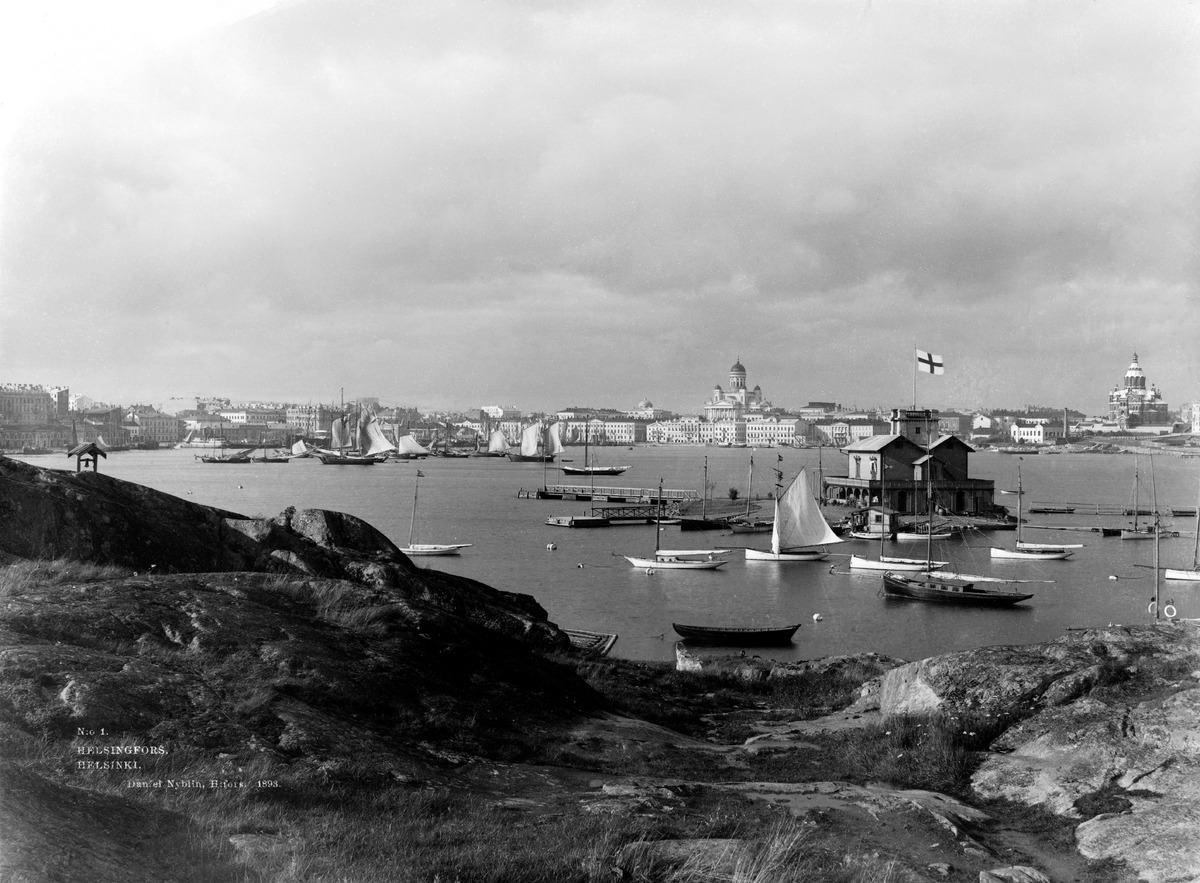
Valkosaari ja Valkosaarenkari
sisällön kuvaus: Valkosaari ja Valkosaarenkari. Nyländska Jaktklubbenin (NJK) paviljonki. Taustalla Eteläsatama. mustavalkoinen
Kuvaaja: Nyblin, Daniel, valokuvaaja
Ajankohta: kuvausaika 1893
Paikka: Suomi, Uusimaa, Helsinki, Kaivopuisto Helsinki, Valkosaari. Valkosaarenkari
Aiheet: Nyländska Jaktklubben rf NJK, purjehdusseurat, pursiseurat, veneet, purjeveneet, yhdistykset, purjehdus